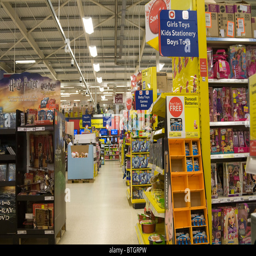
wales uk looking along an aisle of supermarket